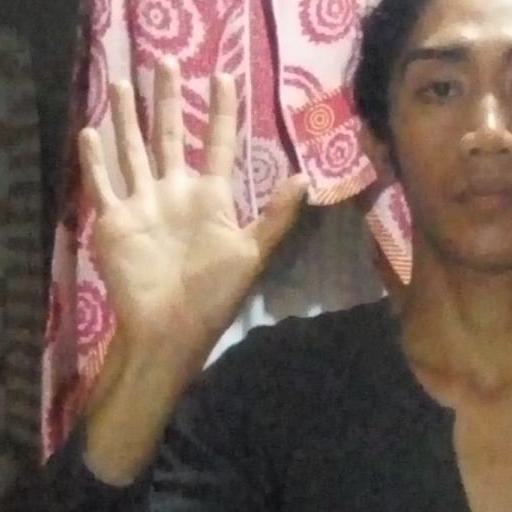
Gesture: palm